Beyond Evil

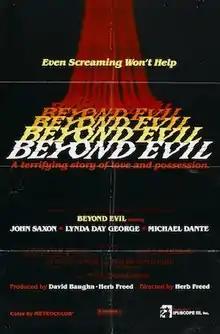
Theatrical poster

Beyond Evil is a 1980 American supernatural horror film directed by Herb Freed and starring John Saxon and Lynda Day George. Its plot follows an architect who suspects his wife is possessed by a former resident of the historic colonial mansion they have just moved into.